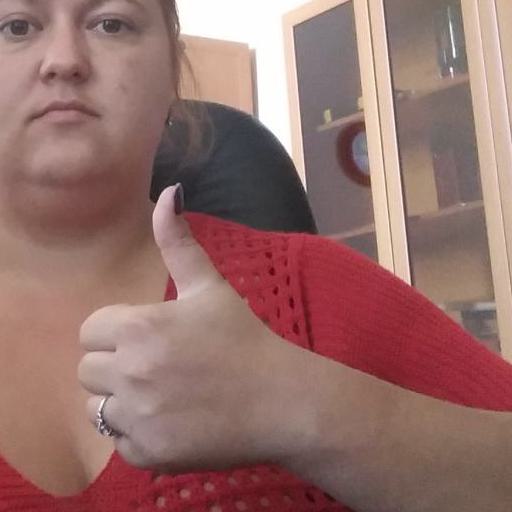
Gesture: like